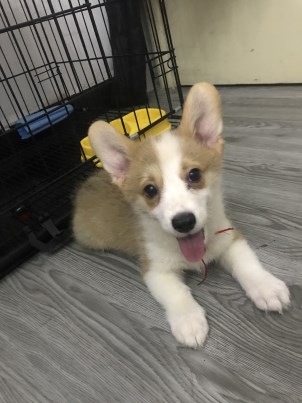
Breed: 2909-n000116-Cardigan